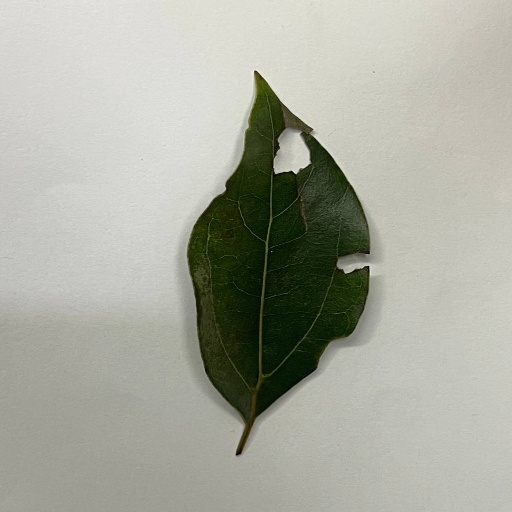
Species: Camphor
Leaf condition: Shot Hole